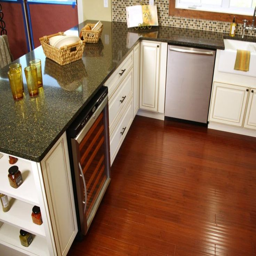
cabinets are a staple in every kitchen .